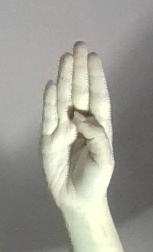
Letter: kaaf